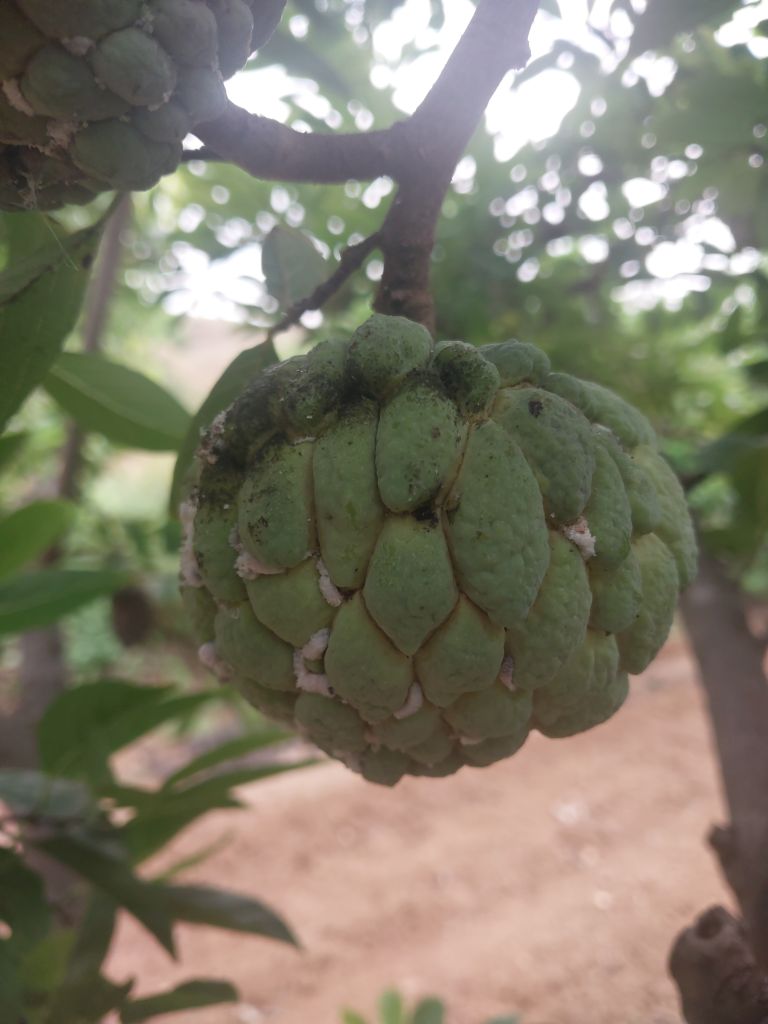
Disease label: Athracnose